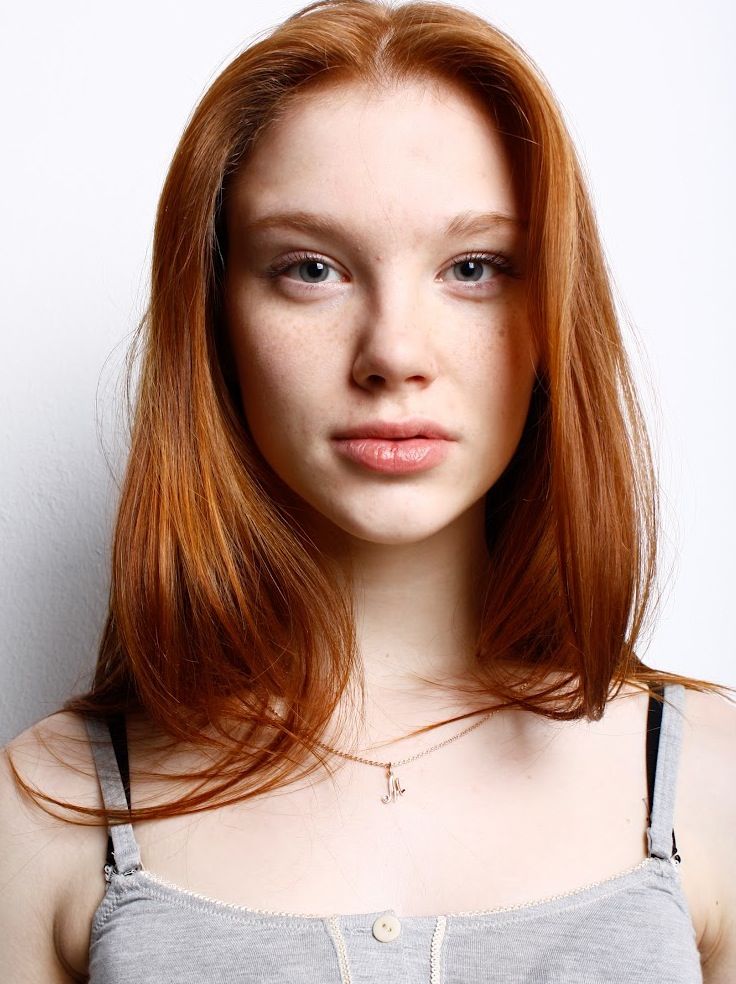
Label: Colored